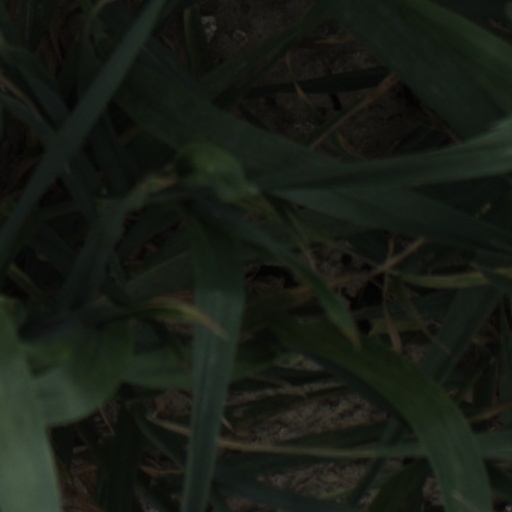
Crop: wheat